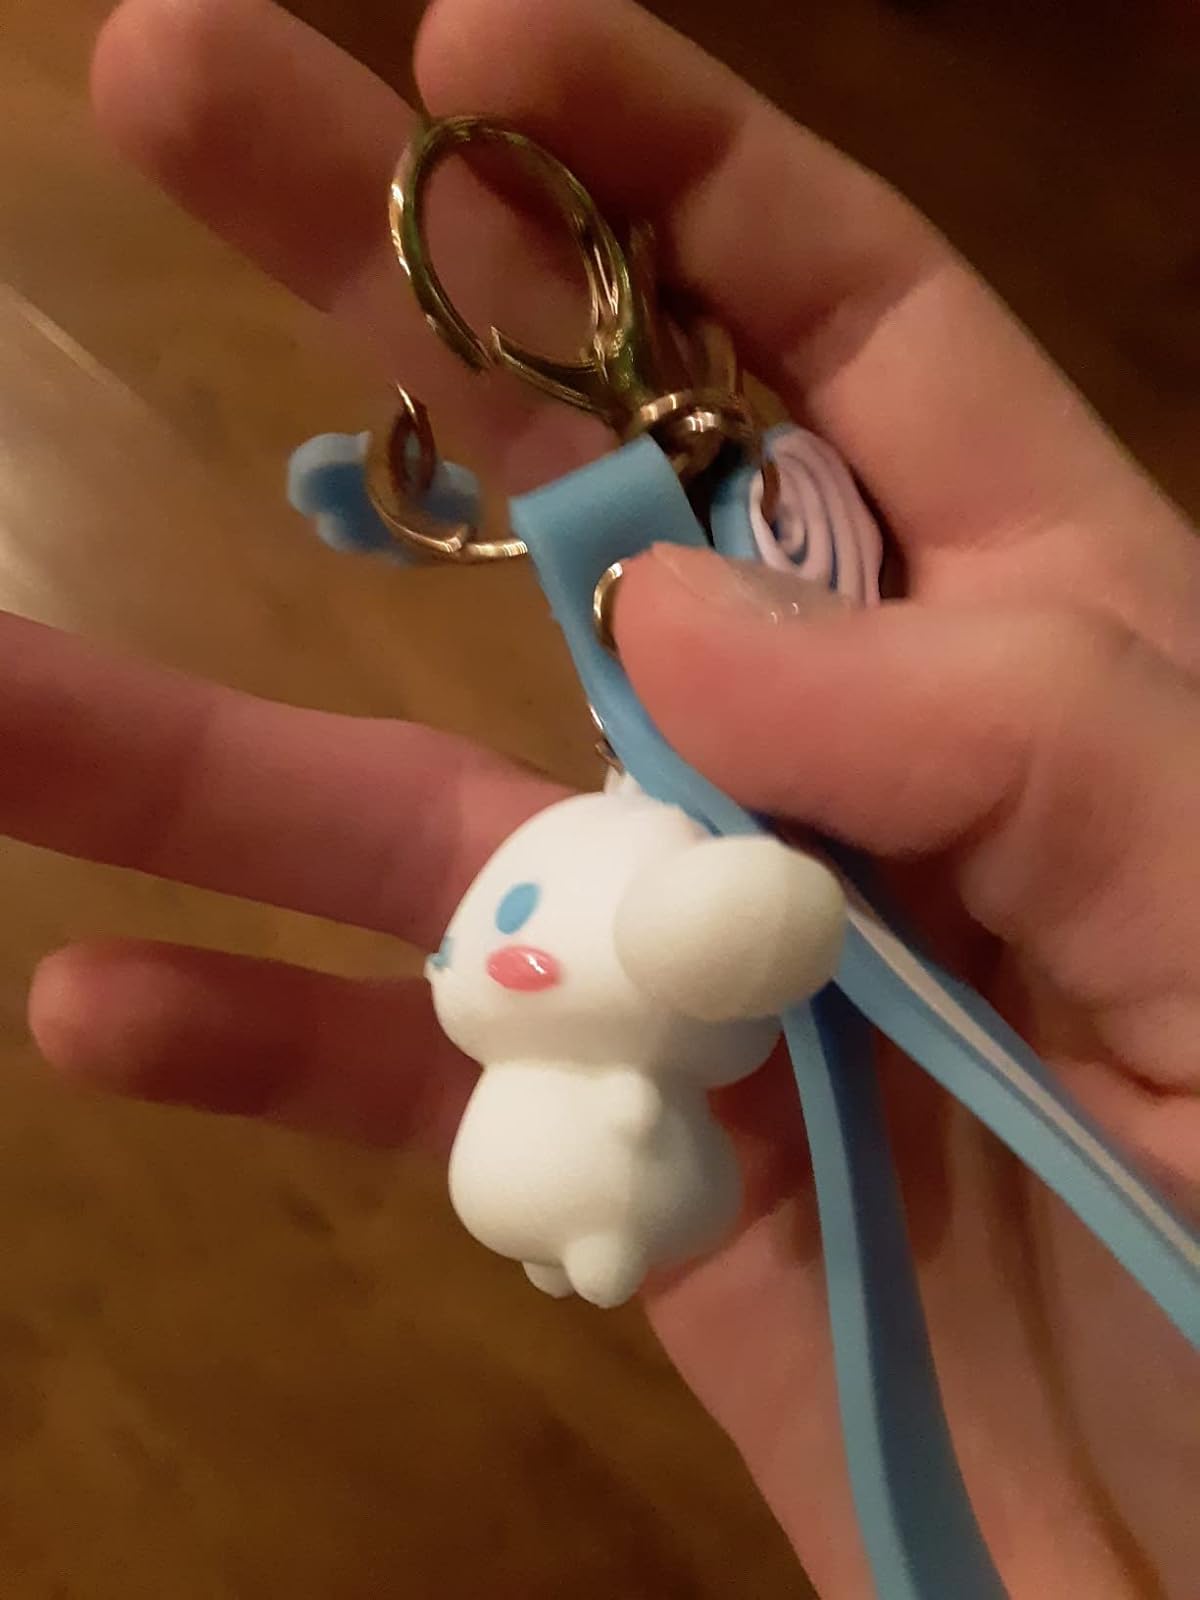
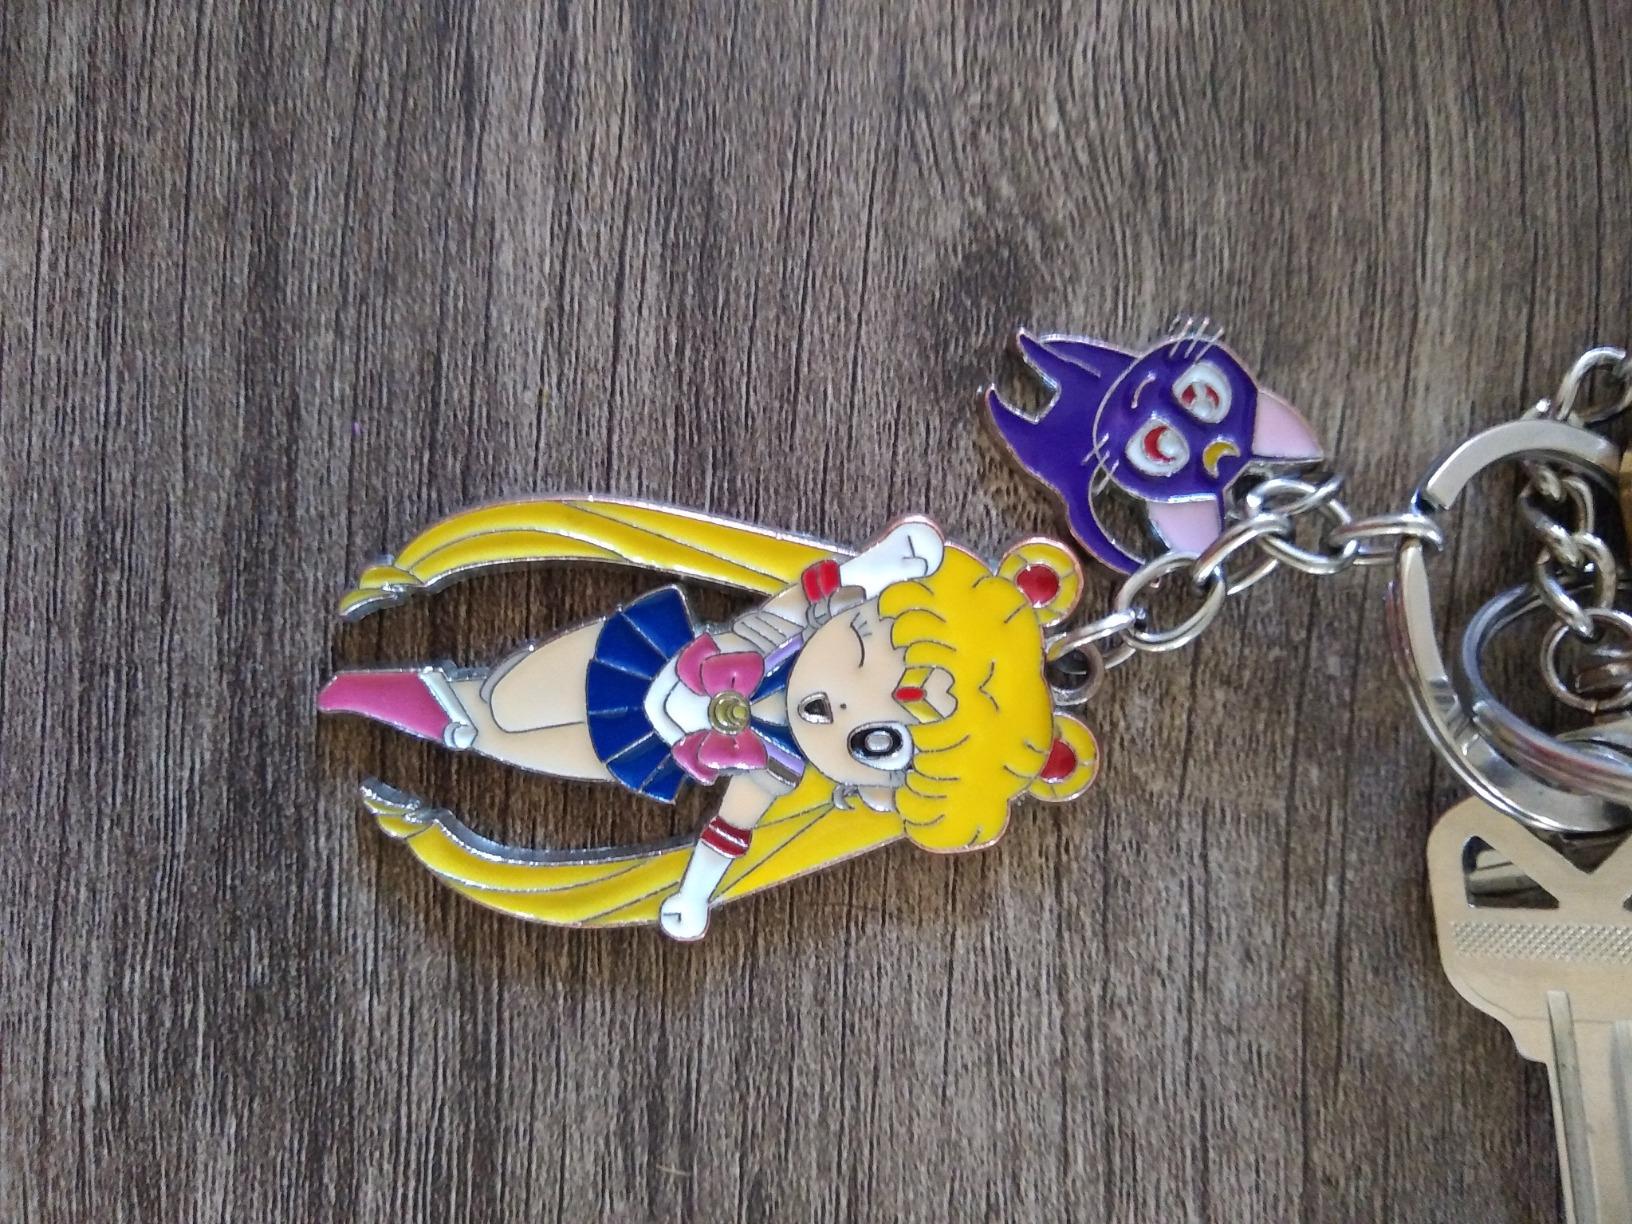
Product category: accessories_keychain
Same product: no